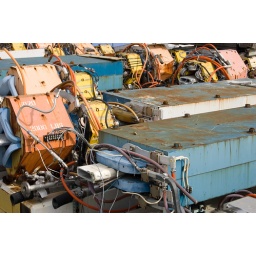
Shot blind over a chain link fence